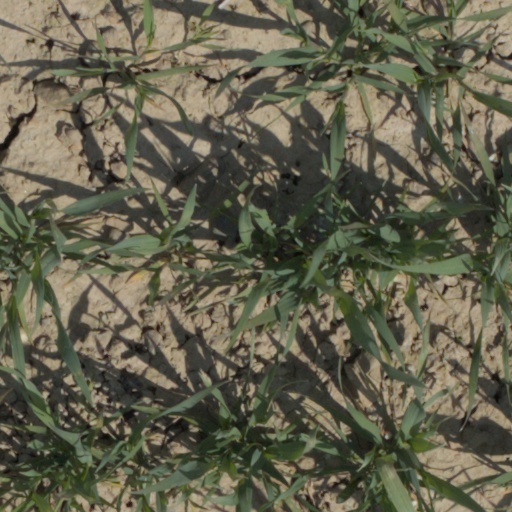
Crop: wheat